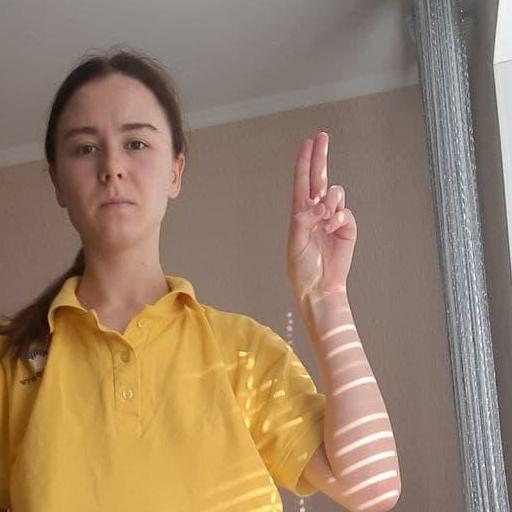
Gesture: two_up